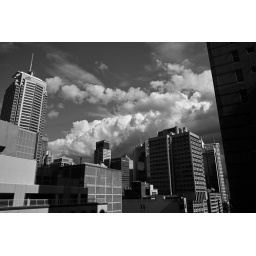
DP1Incoming storm clouds and rain. Thankfully the rain came and stopped by the time I was going home on my bicycle.